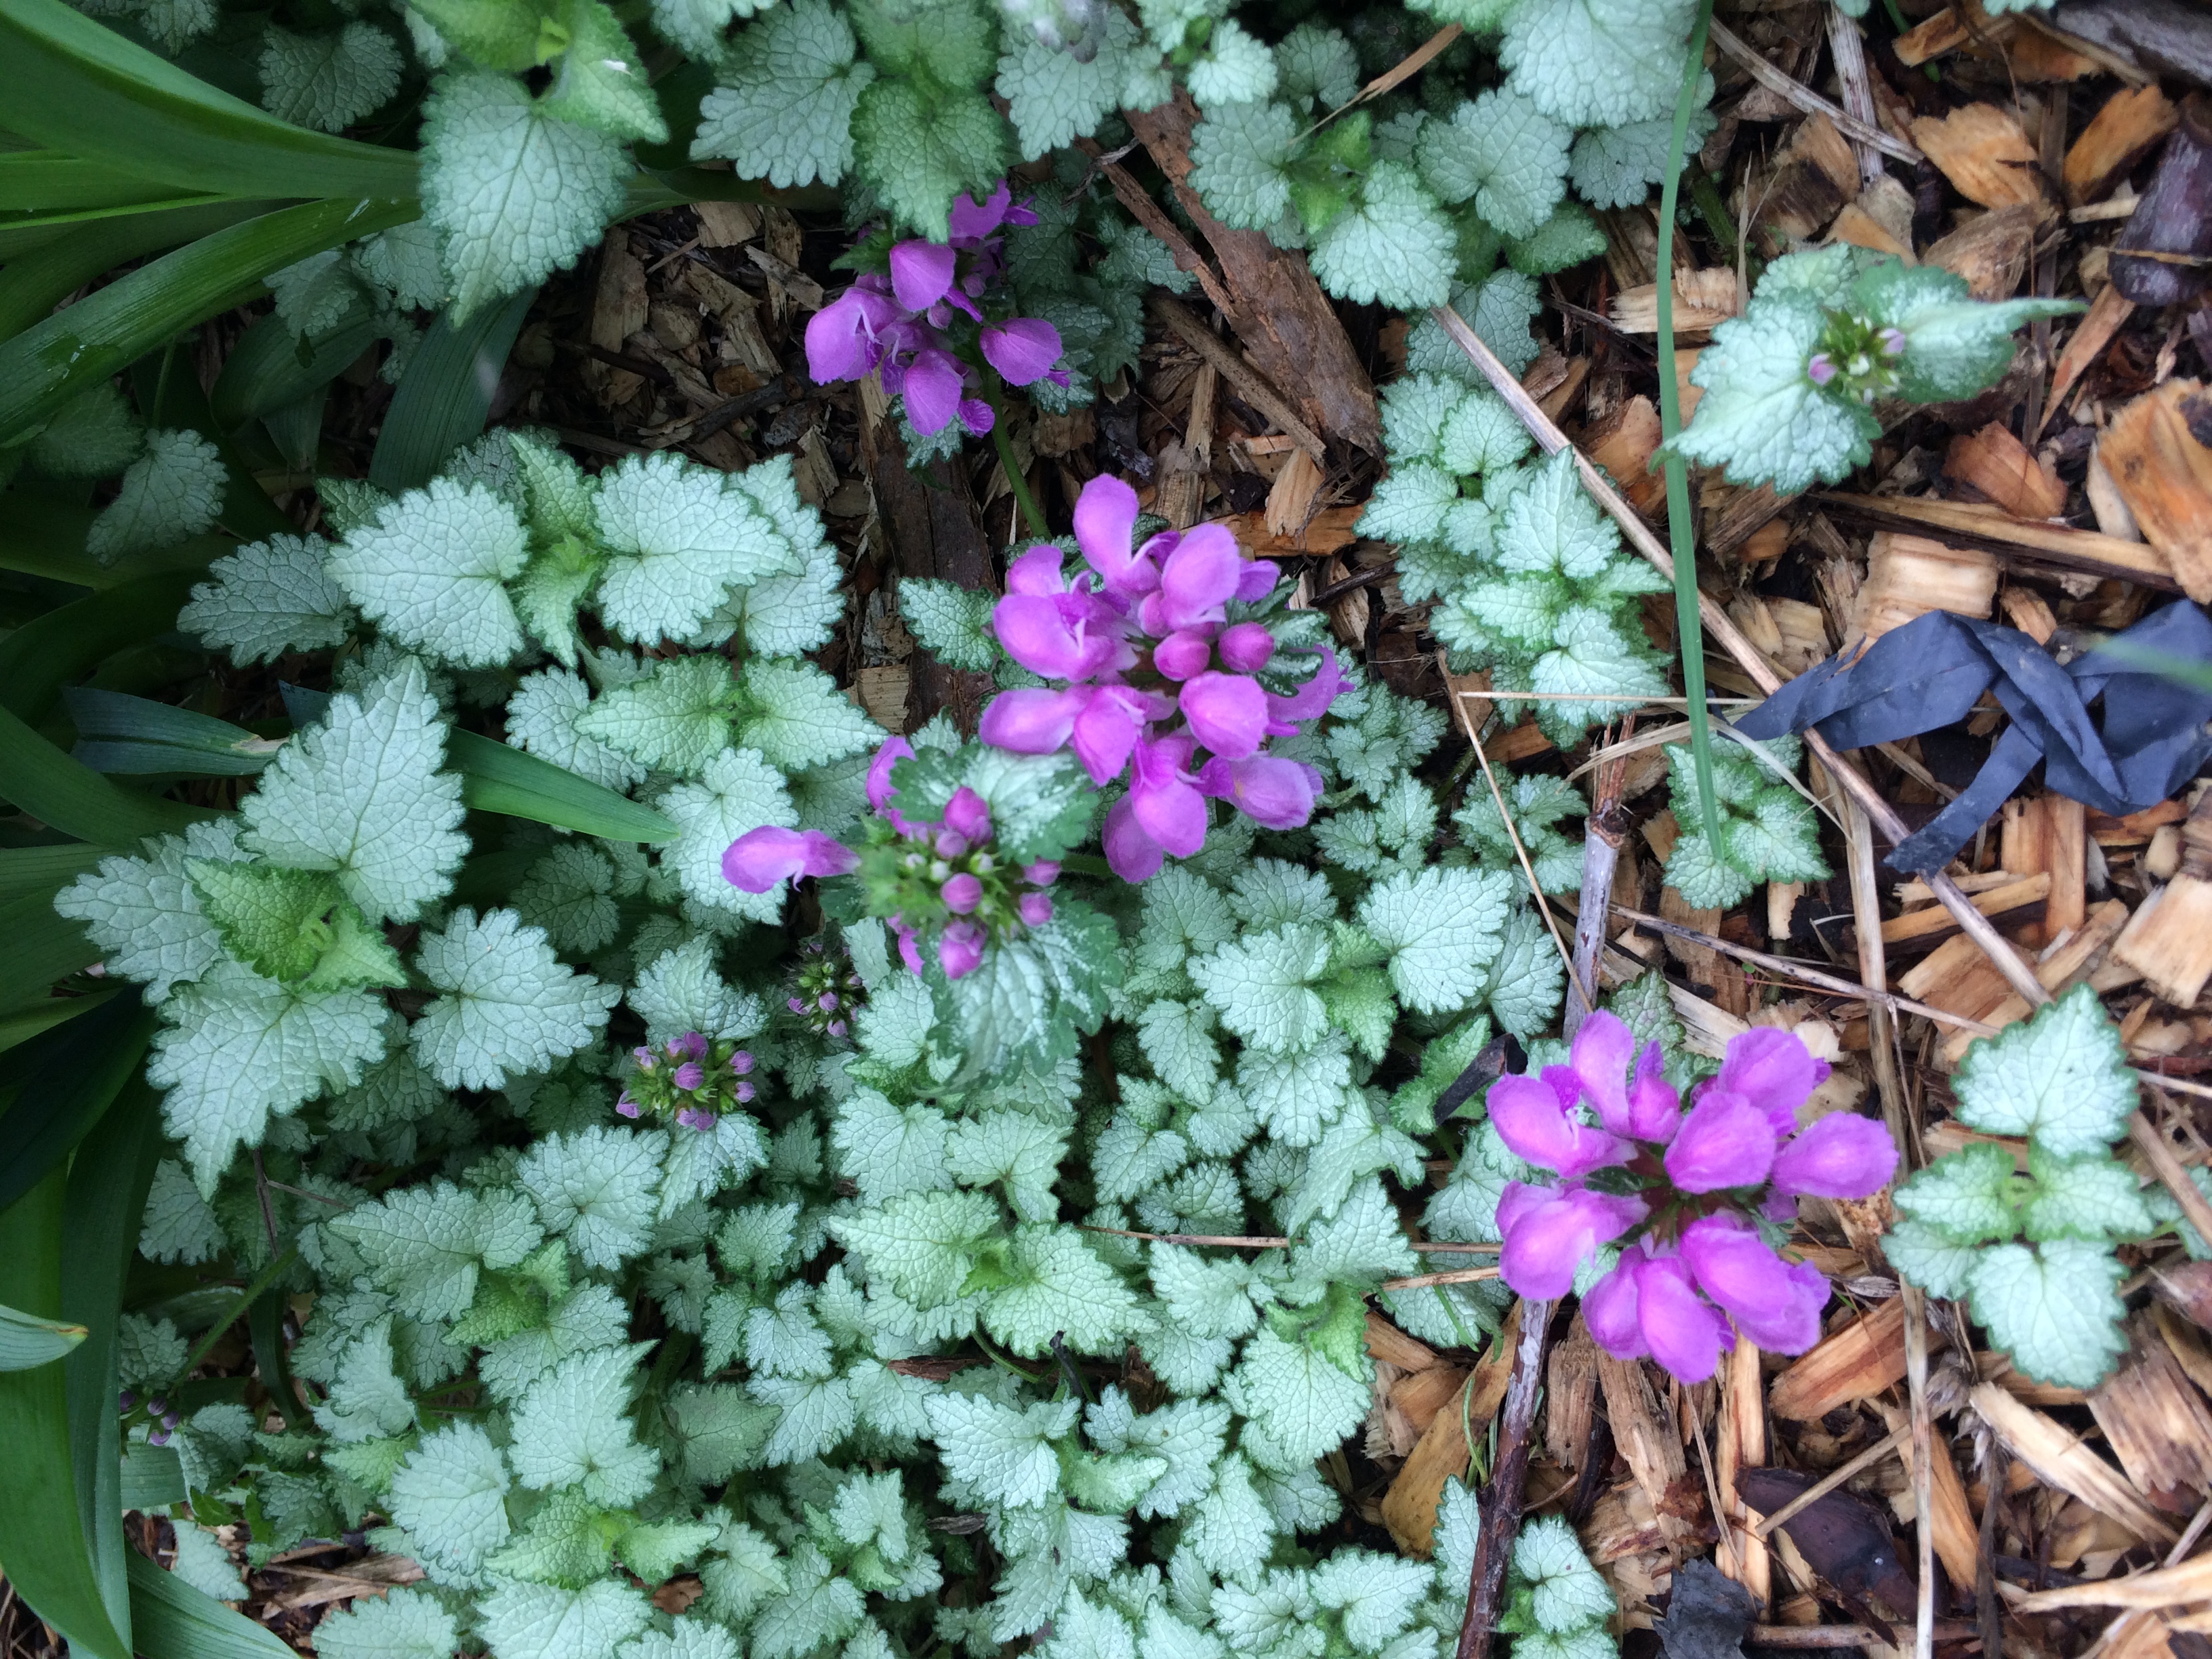
ivy, texture, flower, plant, flora, flowering plant, groundcover, subshrub, herb, verbena